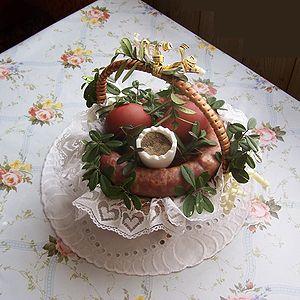
La fête de Pâques est associée à diverses coutumes et pratiques alimentaires, qui varient d'une région à l'autre. La préparation, la coloration et la décoration d'œufs de Pâques sont l'une de ces traditions populaires.